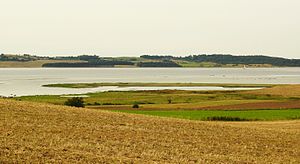
Strands Gunger
Det sumpede kystområde, Strands Gunger, set fra nord ved Begtrup med Begtrup Vig og Helgenæs i baggrunden.
Strands Gunger i Begtrup Vig set fra nord ved Begtrup.
Strands Gunger er et kystnært naturområde ved Begtrup Vig på det sydlige Djursland, med en række sjældne naturtyper. Området er del af Natura 2000-område nr. 51 Begtrup Vig og kystområder ved Helgenæs, der omfatter Begtrup Vig og dele af halvøen, Helgenæs. Navnet, Gunger, i Strands Gunger, refererer ifølge en beskrivelse, anvendt om Boeslum Gunger på Djurslands østkyst til gyngende grund.